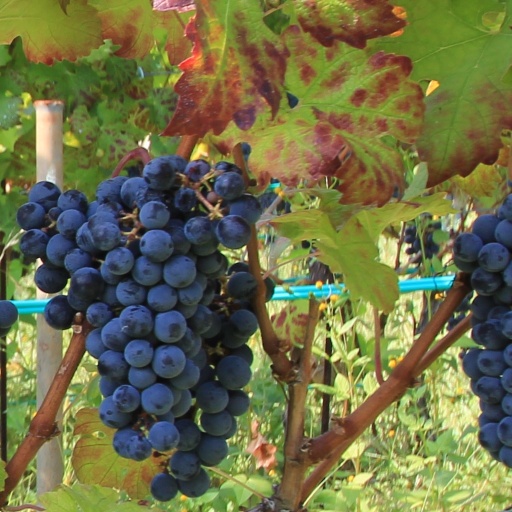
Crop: grape